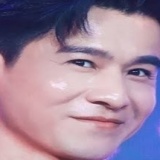
diễn viên Kiều Chấn Vũ